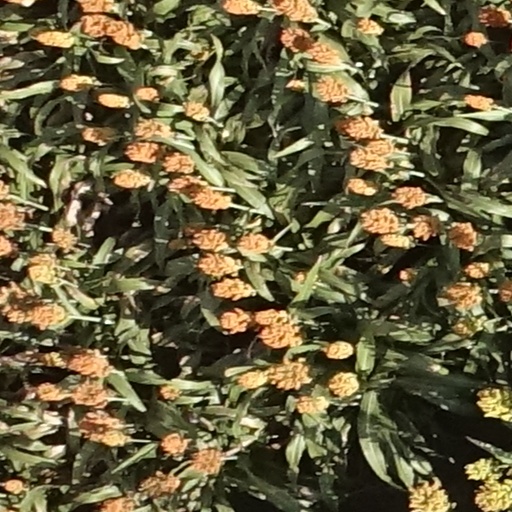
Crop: sorghum